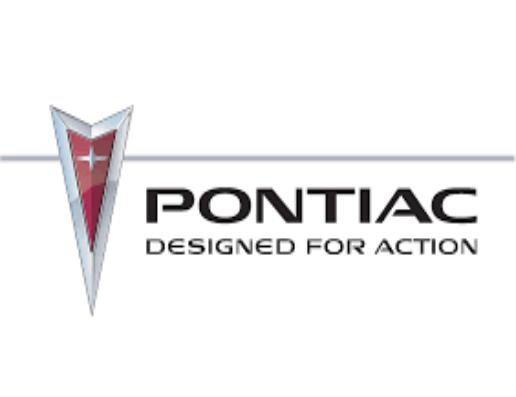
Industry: Transportation